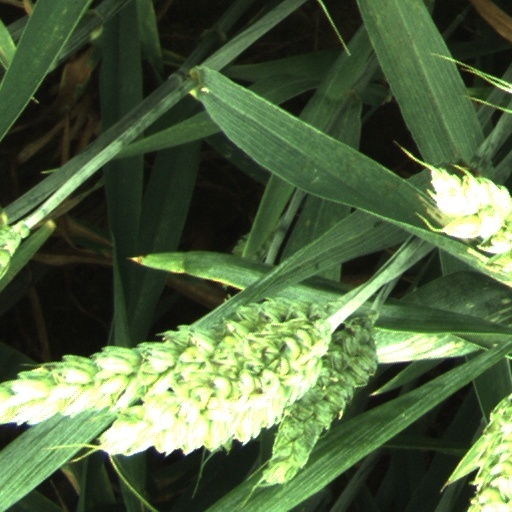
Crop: wheat